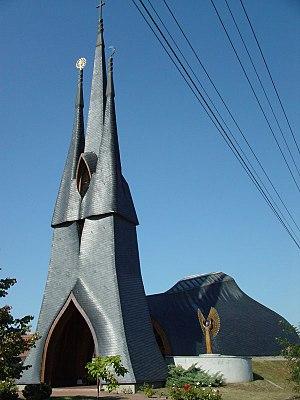
Paks est une ville du centre de la Hongrie bordant le Danube.
Imre Makovecz, né le 20 novembre 1935 à Budapest, Hongrie, et mort le 27 septembre 2011 à Budapest, est un architecte hongrois.